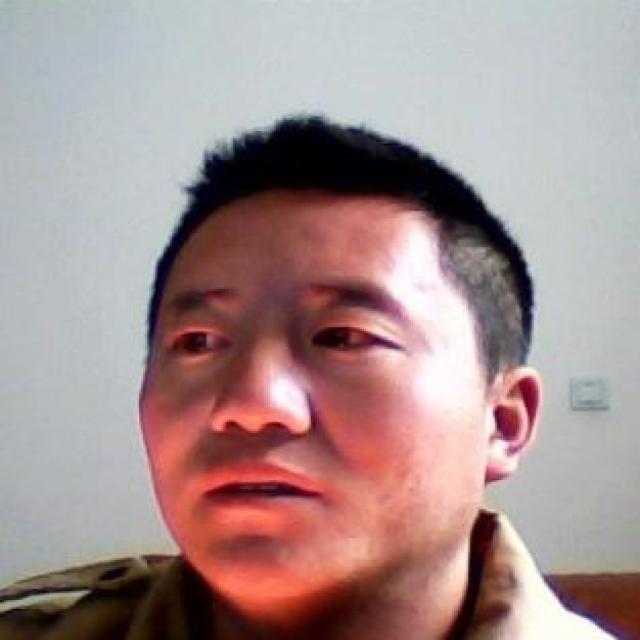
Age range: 21-44